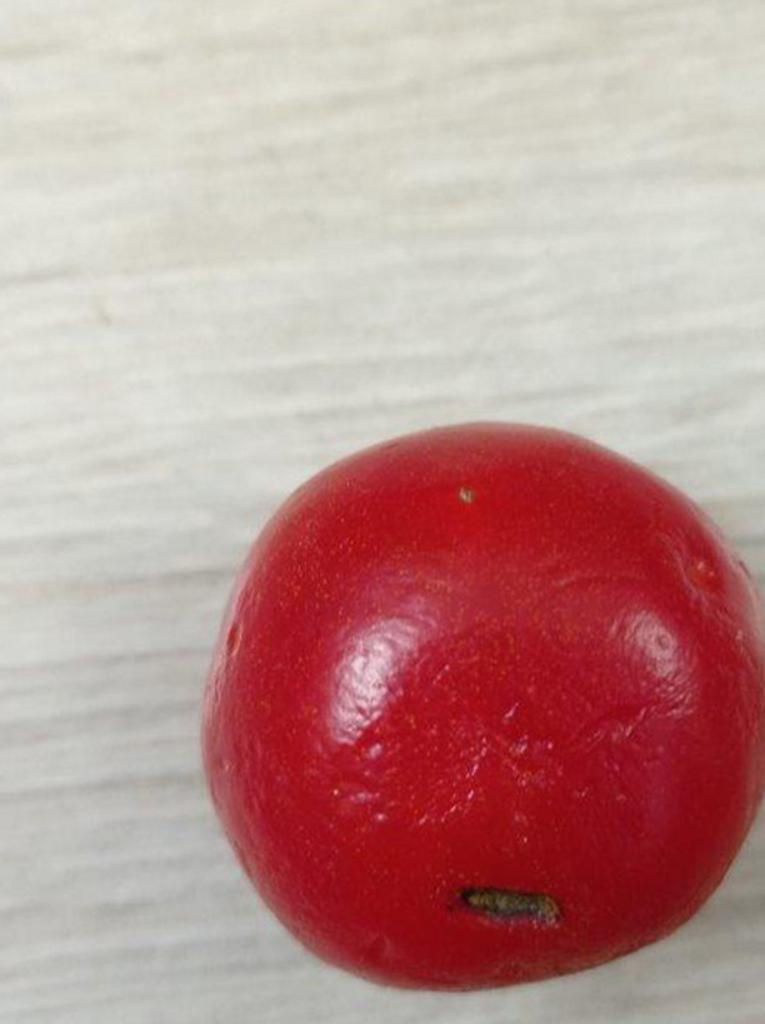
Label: Rotten